Ipsach

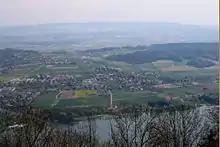
View of Ipsach in the center, with Bellmund in the background

Ipsach has an area of . As of 2012, a total of or 45.0% is used for agricultural purposes, while or 3.7% is forested. Of the rest of the land, or 50.3% is settled (buildings or roads) and or 0.5% is unproductive land.